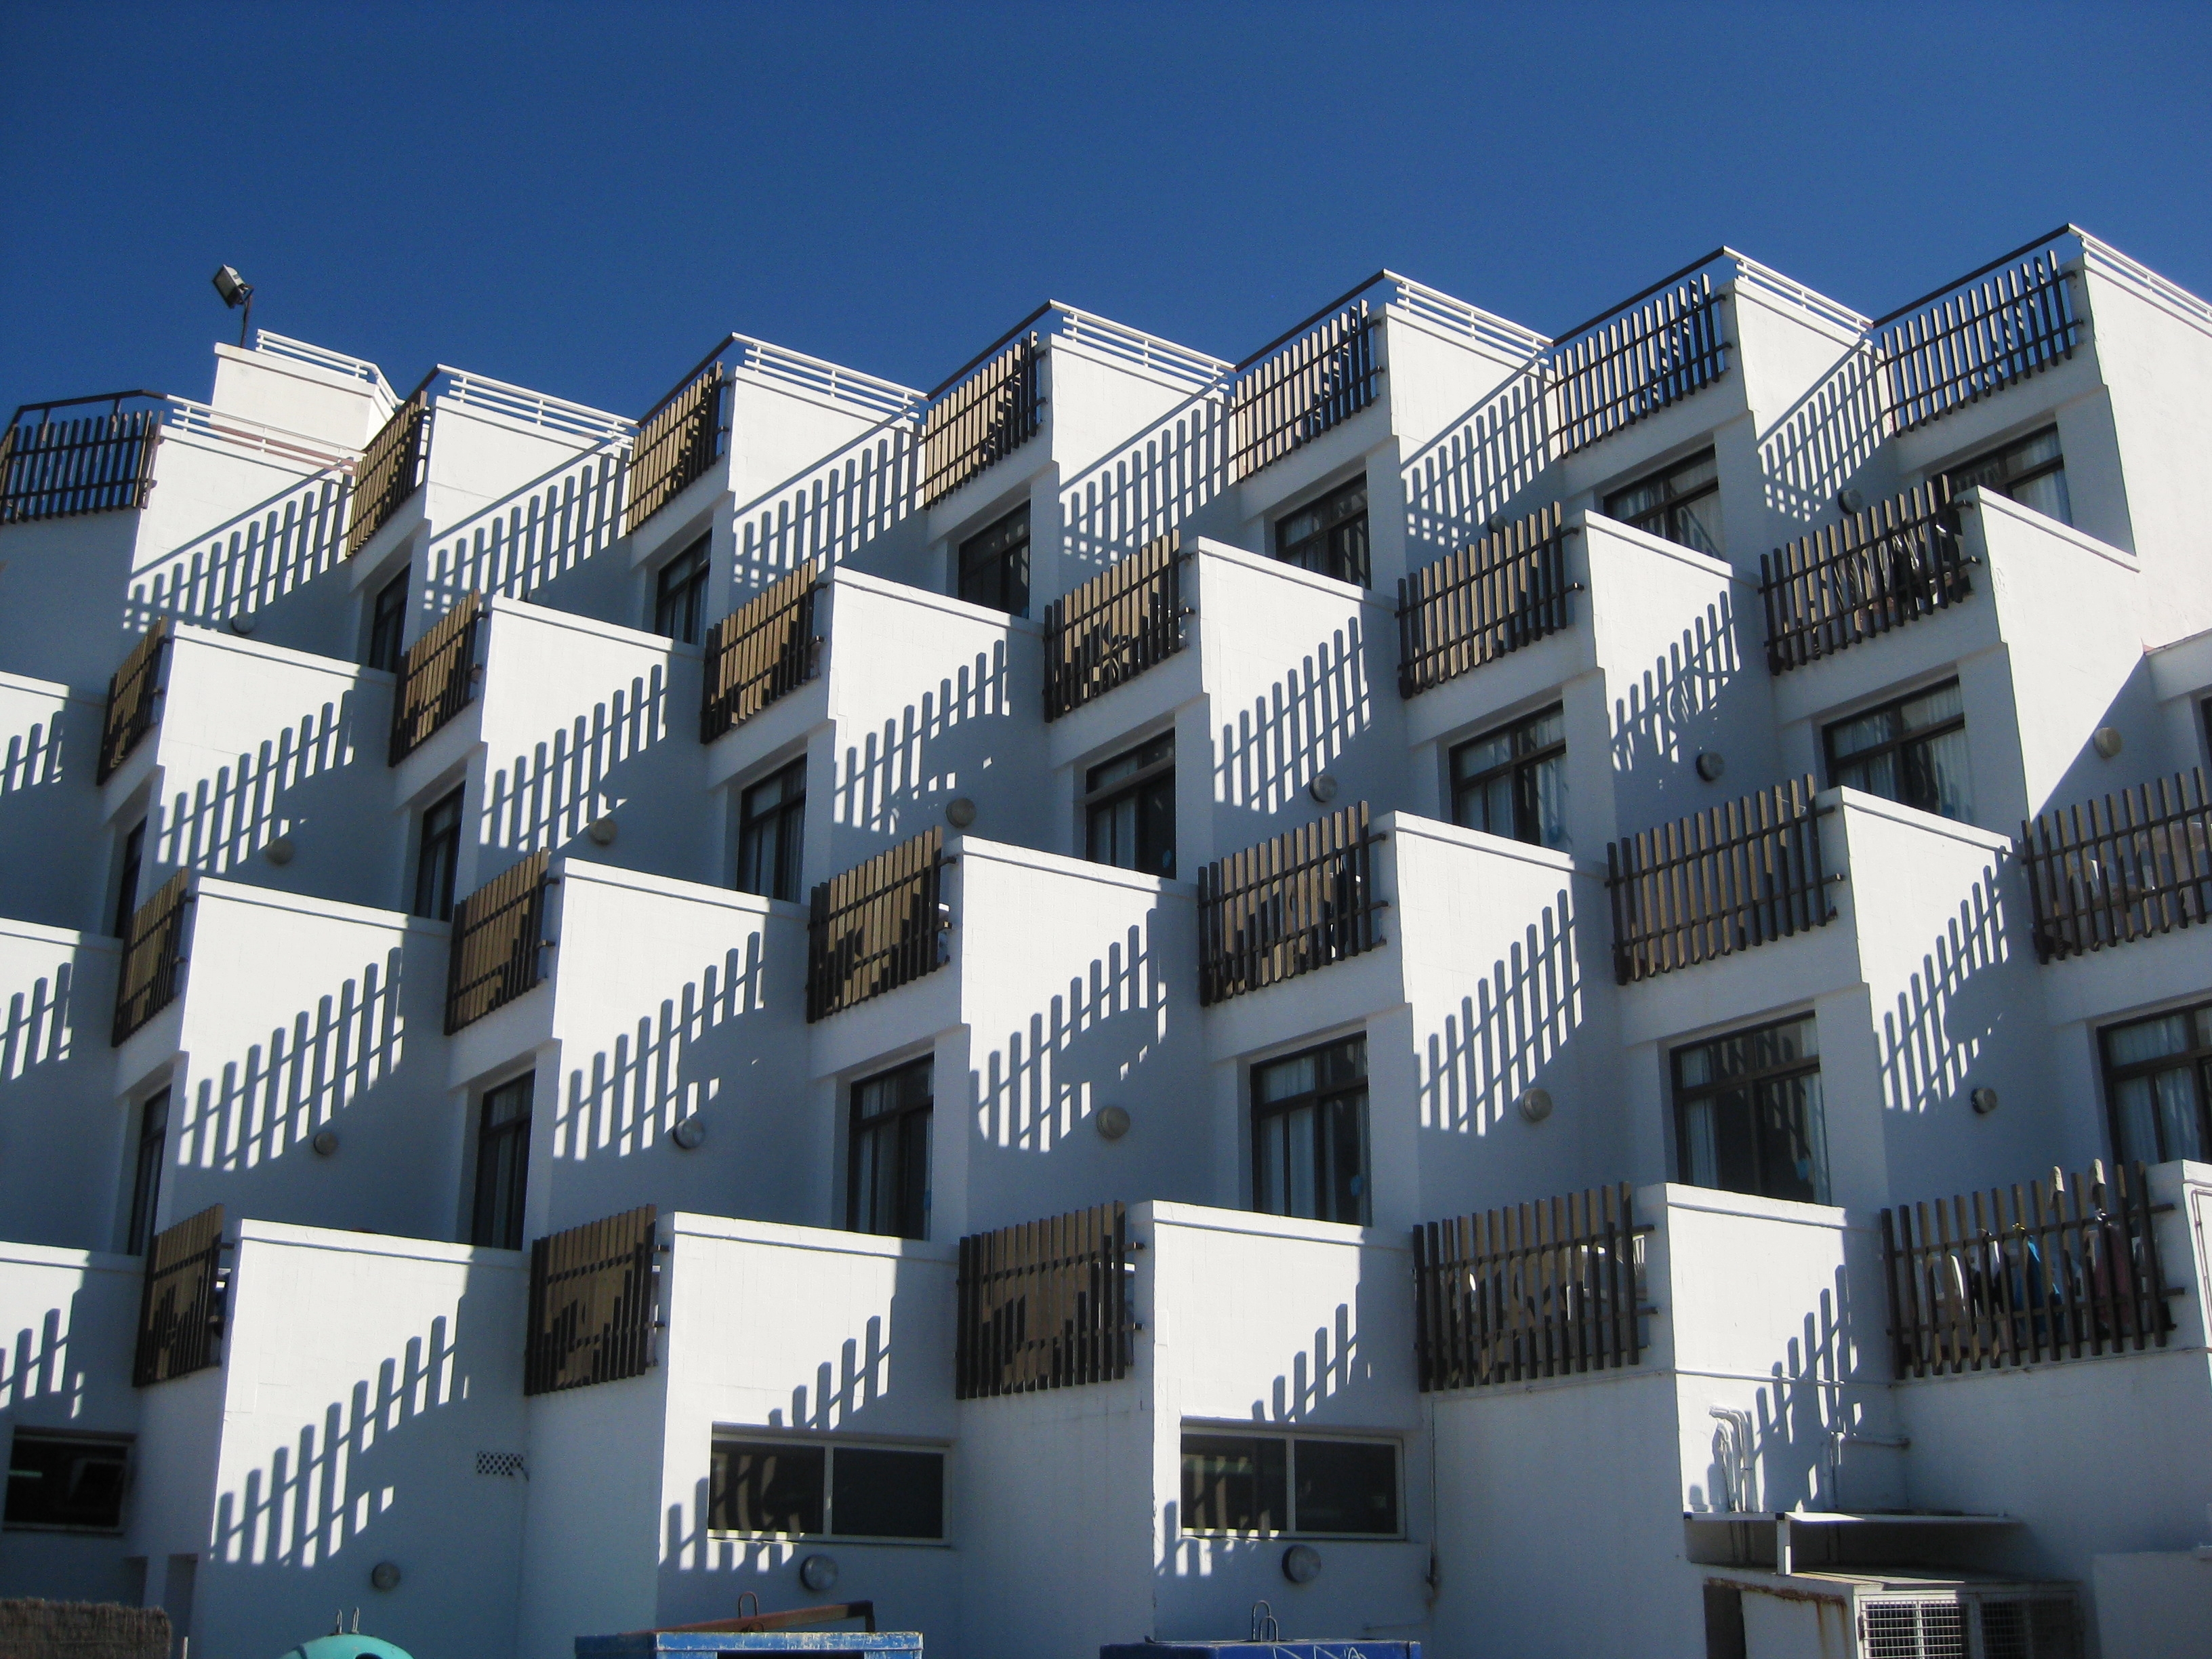
architecture, structure, house, building, skyscraper, downtown, balcony, construction, landmark, facade, abandoned, professional, residential, tourism, apartment, stadium, concrete, tower block, housing, outdoors, shadows, design, windows, planning, area, estate, headquarters, metropolis, refurbishment, condominium, legacy, landlord, uninhabited, residential area, metropolitan area, renter, remediation, unoccupied